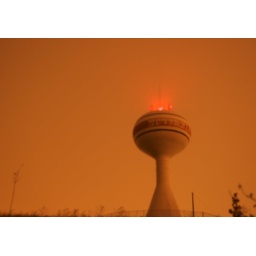
picture was taken after dark, the orange is the real color. there is also a little fog around the top of the tower